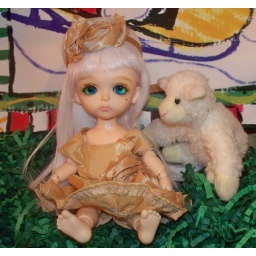
sometimes she teases him by calling him &amp;quot;Eduardo&amp;quot;! How glamorous! :) wonderful golden dress and flower headband by Dolly Molly